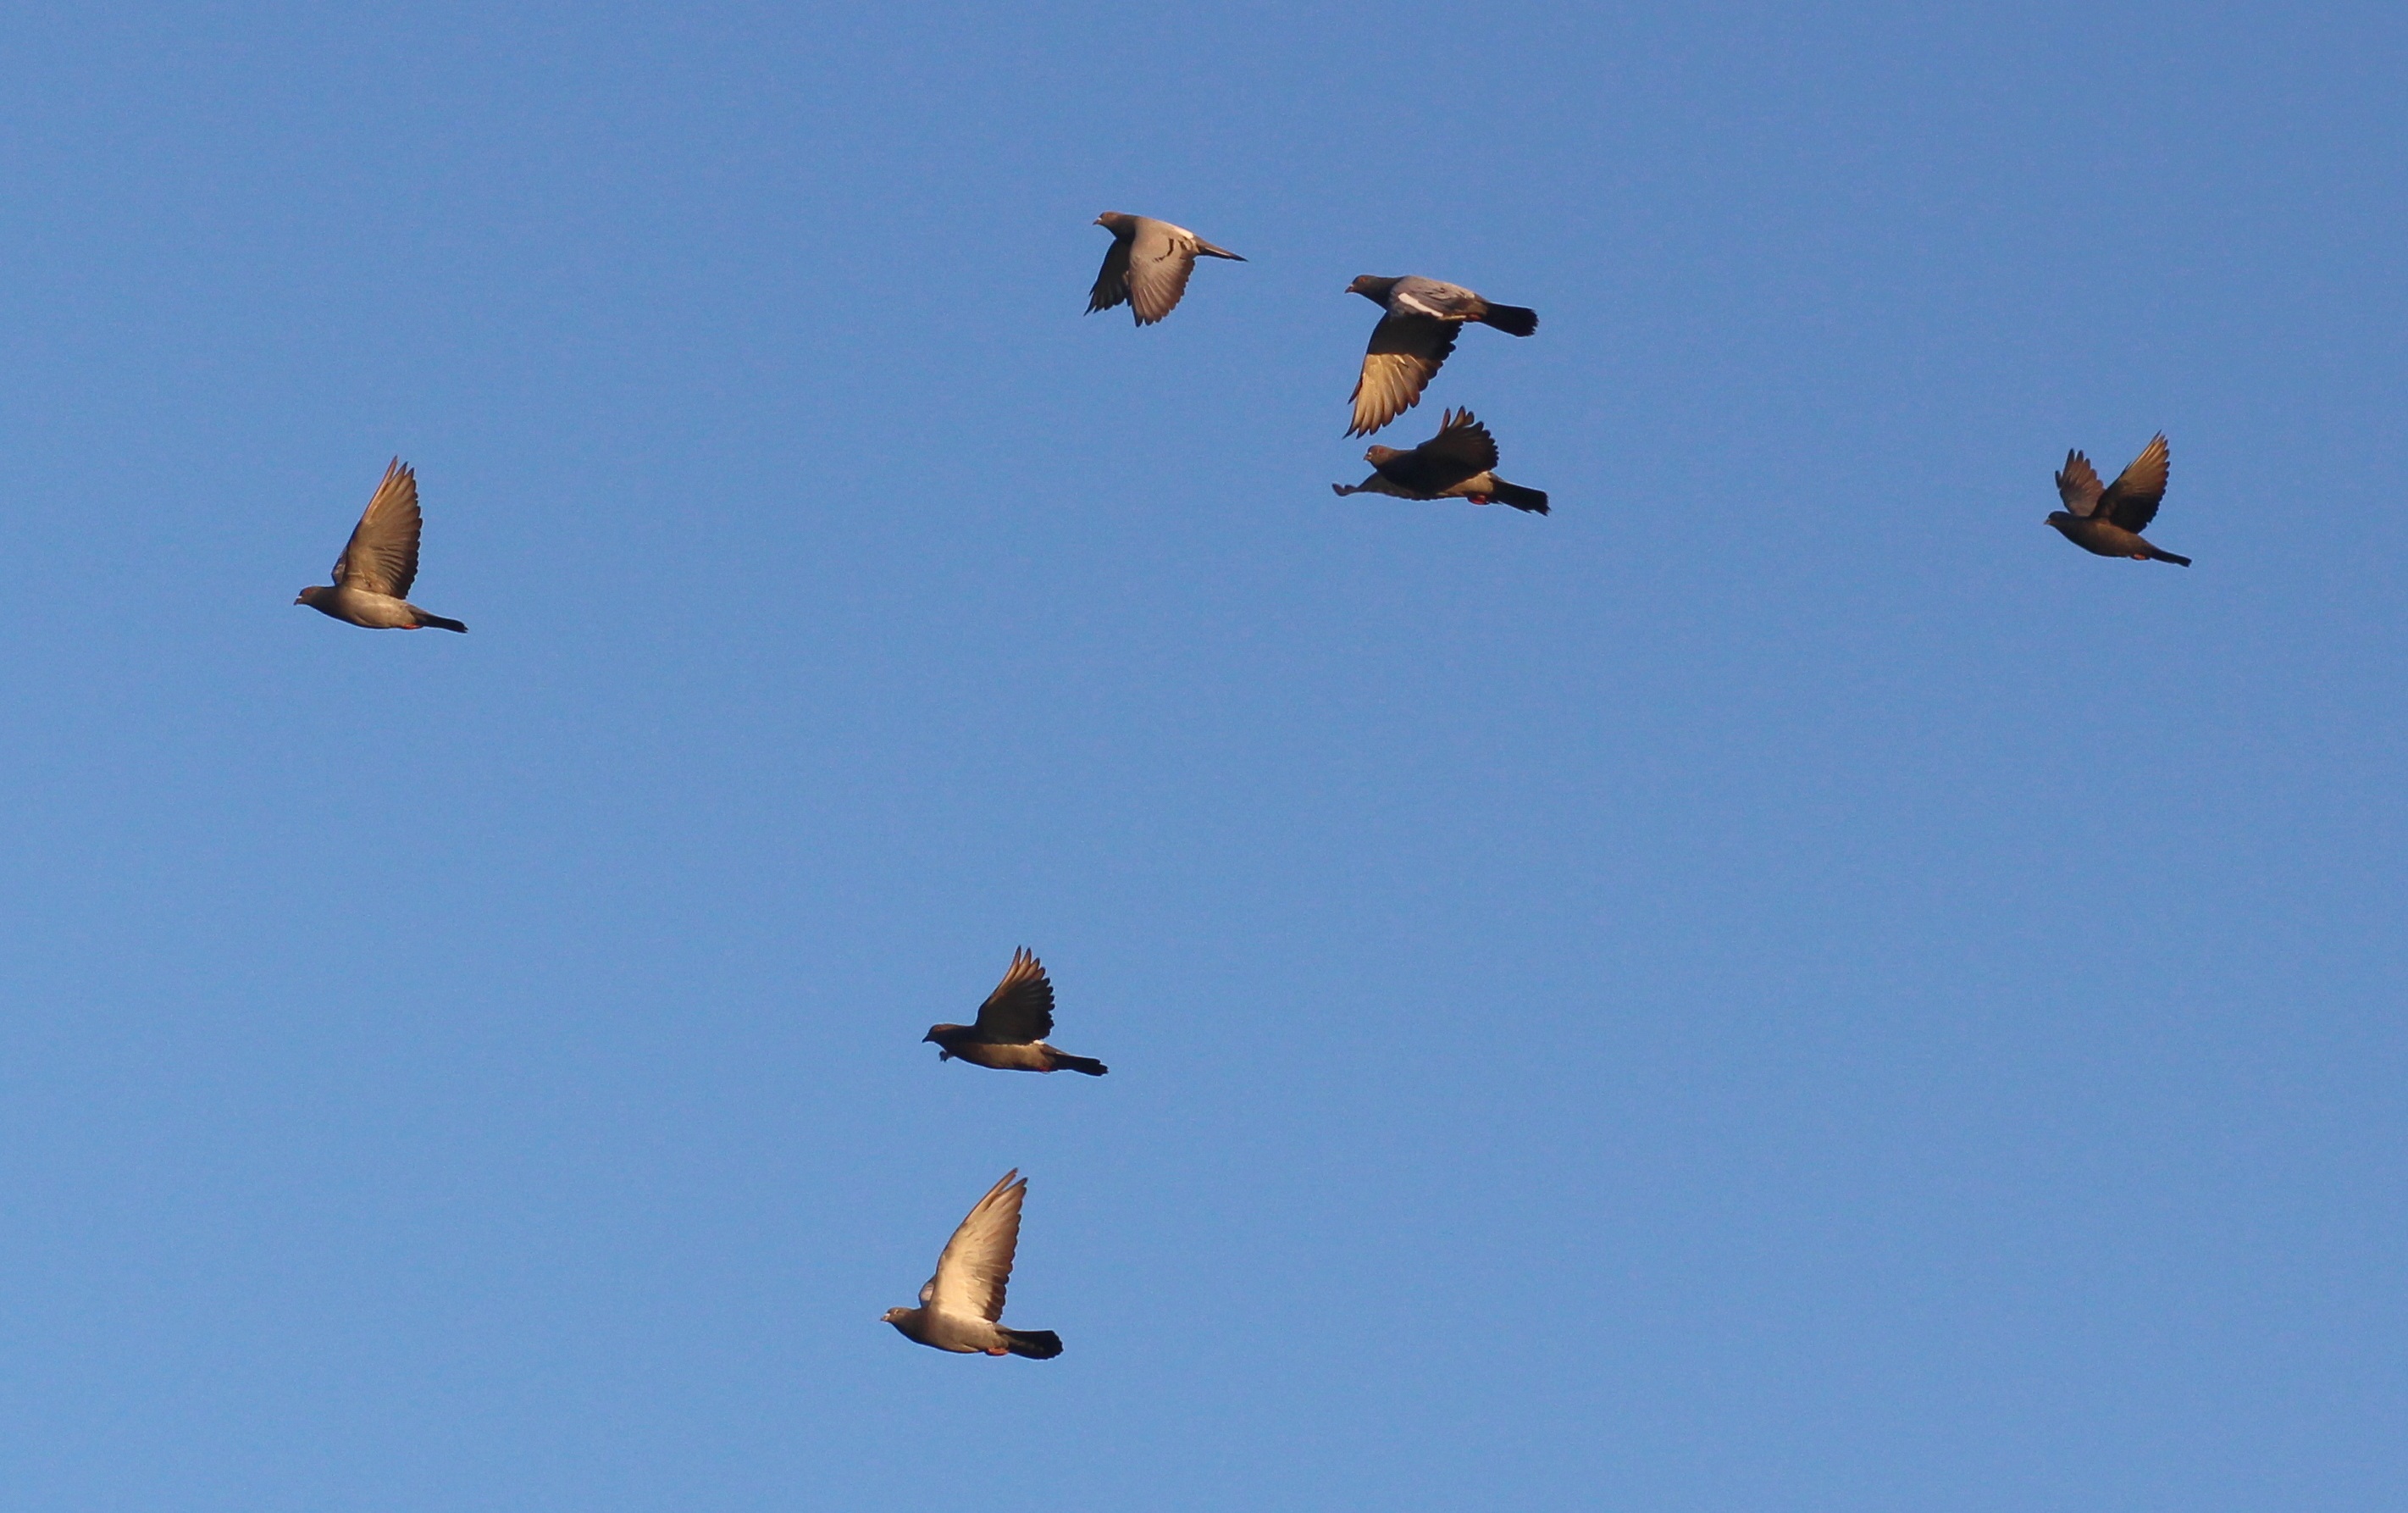
bird, wing, sky, flock, flight, birds, water bird, stol, bird migration, animal migration